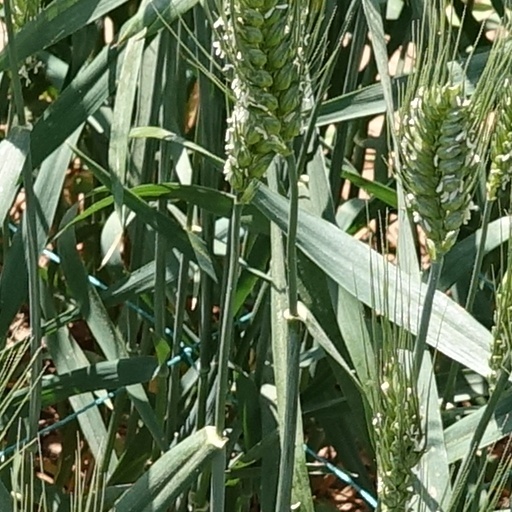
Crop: wheat